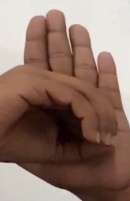
ASL sign: 0